Princess Cruises

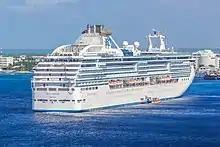
The 2002-built "Coral Princess" (pictured in 2012) was built to a maximized Panamax standard to transit the Panama Canal.

In the early 1990s, Princess was operating a fleet of mostly second-hand ships, with the majority having been inherited from the Sitmar Cruises acquisition. The last purpose-built Princess new build had been the Royal Princess in 1984, and the 3 recent inherited new builds had all been designed for Sitmar Cruises. A new building project was commenced with the first new build debuting in 1995 with "Sun Princess" as the lead vessel for the "Sun"-class. This was the first of four ships in the class, followed by "Dawn Princess", "Sea Princess", and "Ocean Princess". At the same time Princess began transferring some of its older ships to parent company P&O Cruises and their subsidiaries P&O Australia. "Dawn Princess" left the fleet in 1993, "Sea Princess" in 1995, "Golden Princess", 1996, "Fair Princess" in 1997, "Island Princess" in 1999.